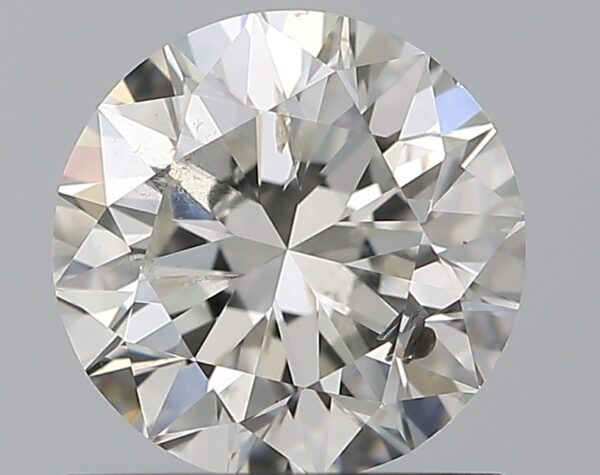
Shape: round
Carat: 1
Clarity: I1
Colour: G
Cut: VG
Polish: EX
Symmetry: VG
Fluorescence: N
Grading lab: GIA
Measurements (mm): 6.24 x 6.32 x 4